Idaho Botanical Garden

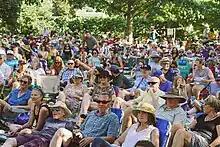

Outlaw Field is a premier Boise outdoor concert venue with a seating capacity of 4,000. Outlaw Field hosts a variety of musical performances throughout the summer months. The venue has hosted numerous renowned artists, such as Ray Charles, Bonnie Raitt, Bob Dylan, and Sheryl Crow.